London School of Philosophy

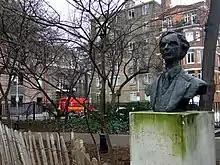
Bust of Bertrand Russell in front of Conway Hall - geograph.org.uk - 1801595

As the London School of Philosophy offers only part-time courses, student life is not centralised. The college does not offer halls of residence. At lunchtimes, LSP students often gather at the open-air Park Café in Red Lion Square Gardens.